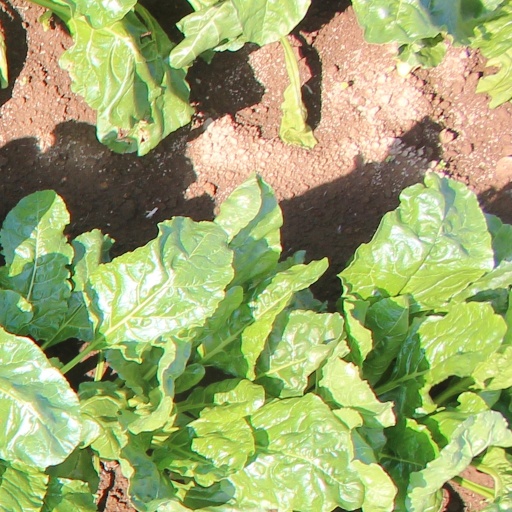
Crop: sugar beet